Canadian women's ice hockey history

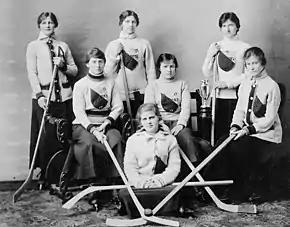
1917 Queen's University, Kingston, Ontario. Charlotte Whitton is in the centre

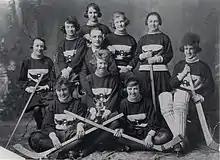
1919 Eaton's Red Wings, women's hockey team, Moncton, New Brunswick, Canada.

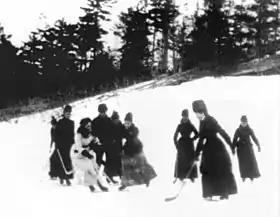
Women playing hockey at Rideau Hall c. 1890 (earliest known image of women's hockey)

The first instances of organized women's ice hockey in Canada date back to the 1890s when it was played at the university level. The Women's Hockey Association claims that the city of Ottawa, Ontario hosted the first game in 1891. In 1920, Lady Meredith, an avid sportswoman and wife of Sir Vincent Meredith of Montreal donated the Lady Meredith Cup